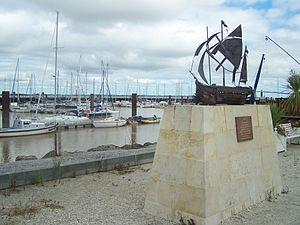
Monument commémorant le départ du marquis de la Fayette pour l'Amérique du port de Pauillac ici sur les bords de la Gironde en 1777.